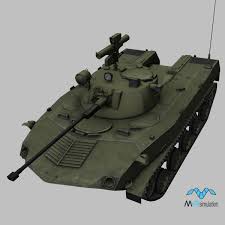
Label: BMD